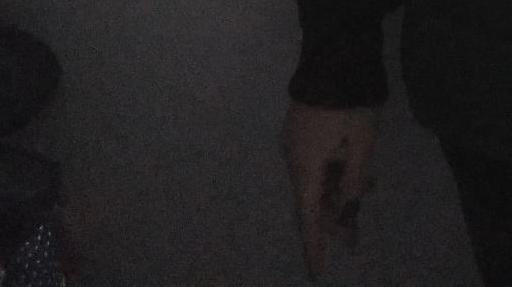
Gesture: no_gesture